Otto Adelheid Pfennig

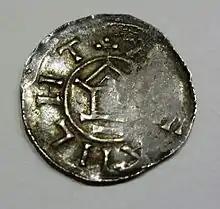
Otto Adelheid Pfennig, reverse, Goslar Mint

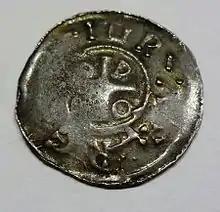
Otto Adelheid Pfennig, obverse, Goslar Mint

A cross is stamped on the obverse side, in the corners of which are the letters of the name Otto, here in the form "O-D-D-O", framed by the transcription DI GRA REX (for "Dei Gratia Rex" = "By the Grace of God, King"). The reverse shows a stylized wooden church with the inscription: ATEAHLHT or ATHALHET. Depending on the time of minting, the silver coins weighed around 1.5 to 1.25 g and had a diameter of around 17 –20 mm.